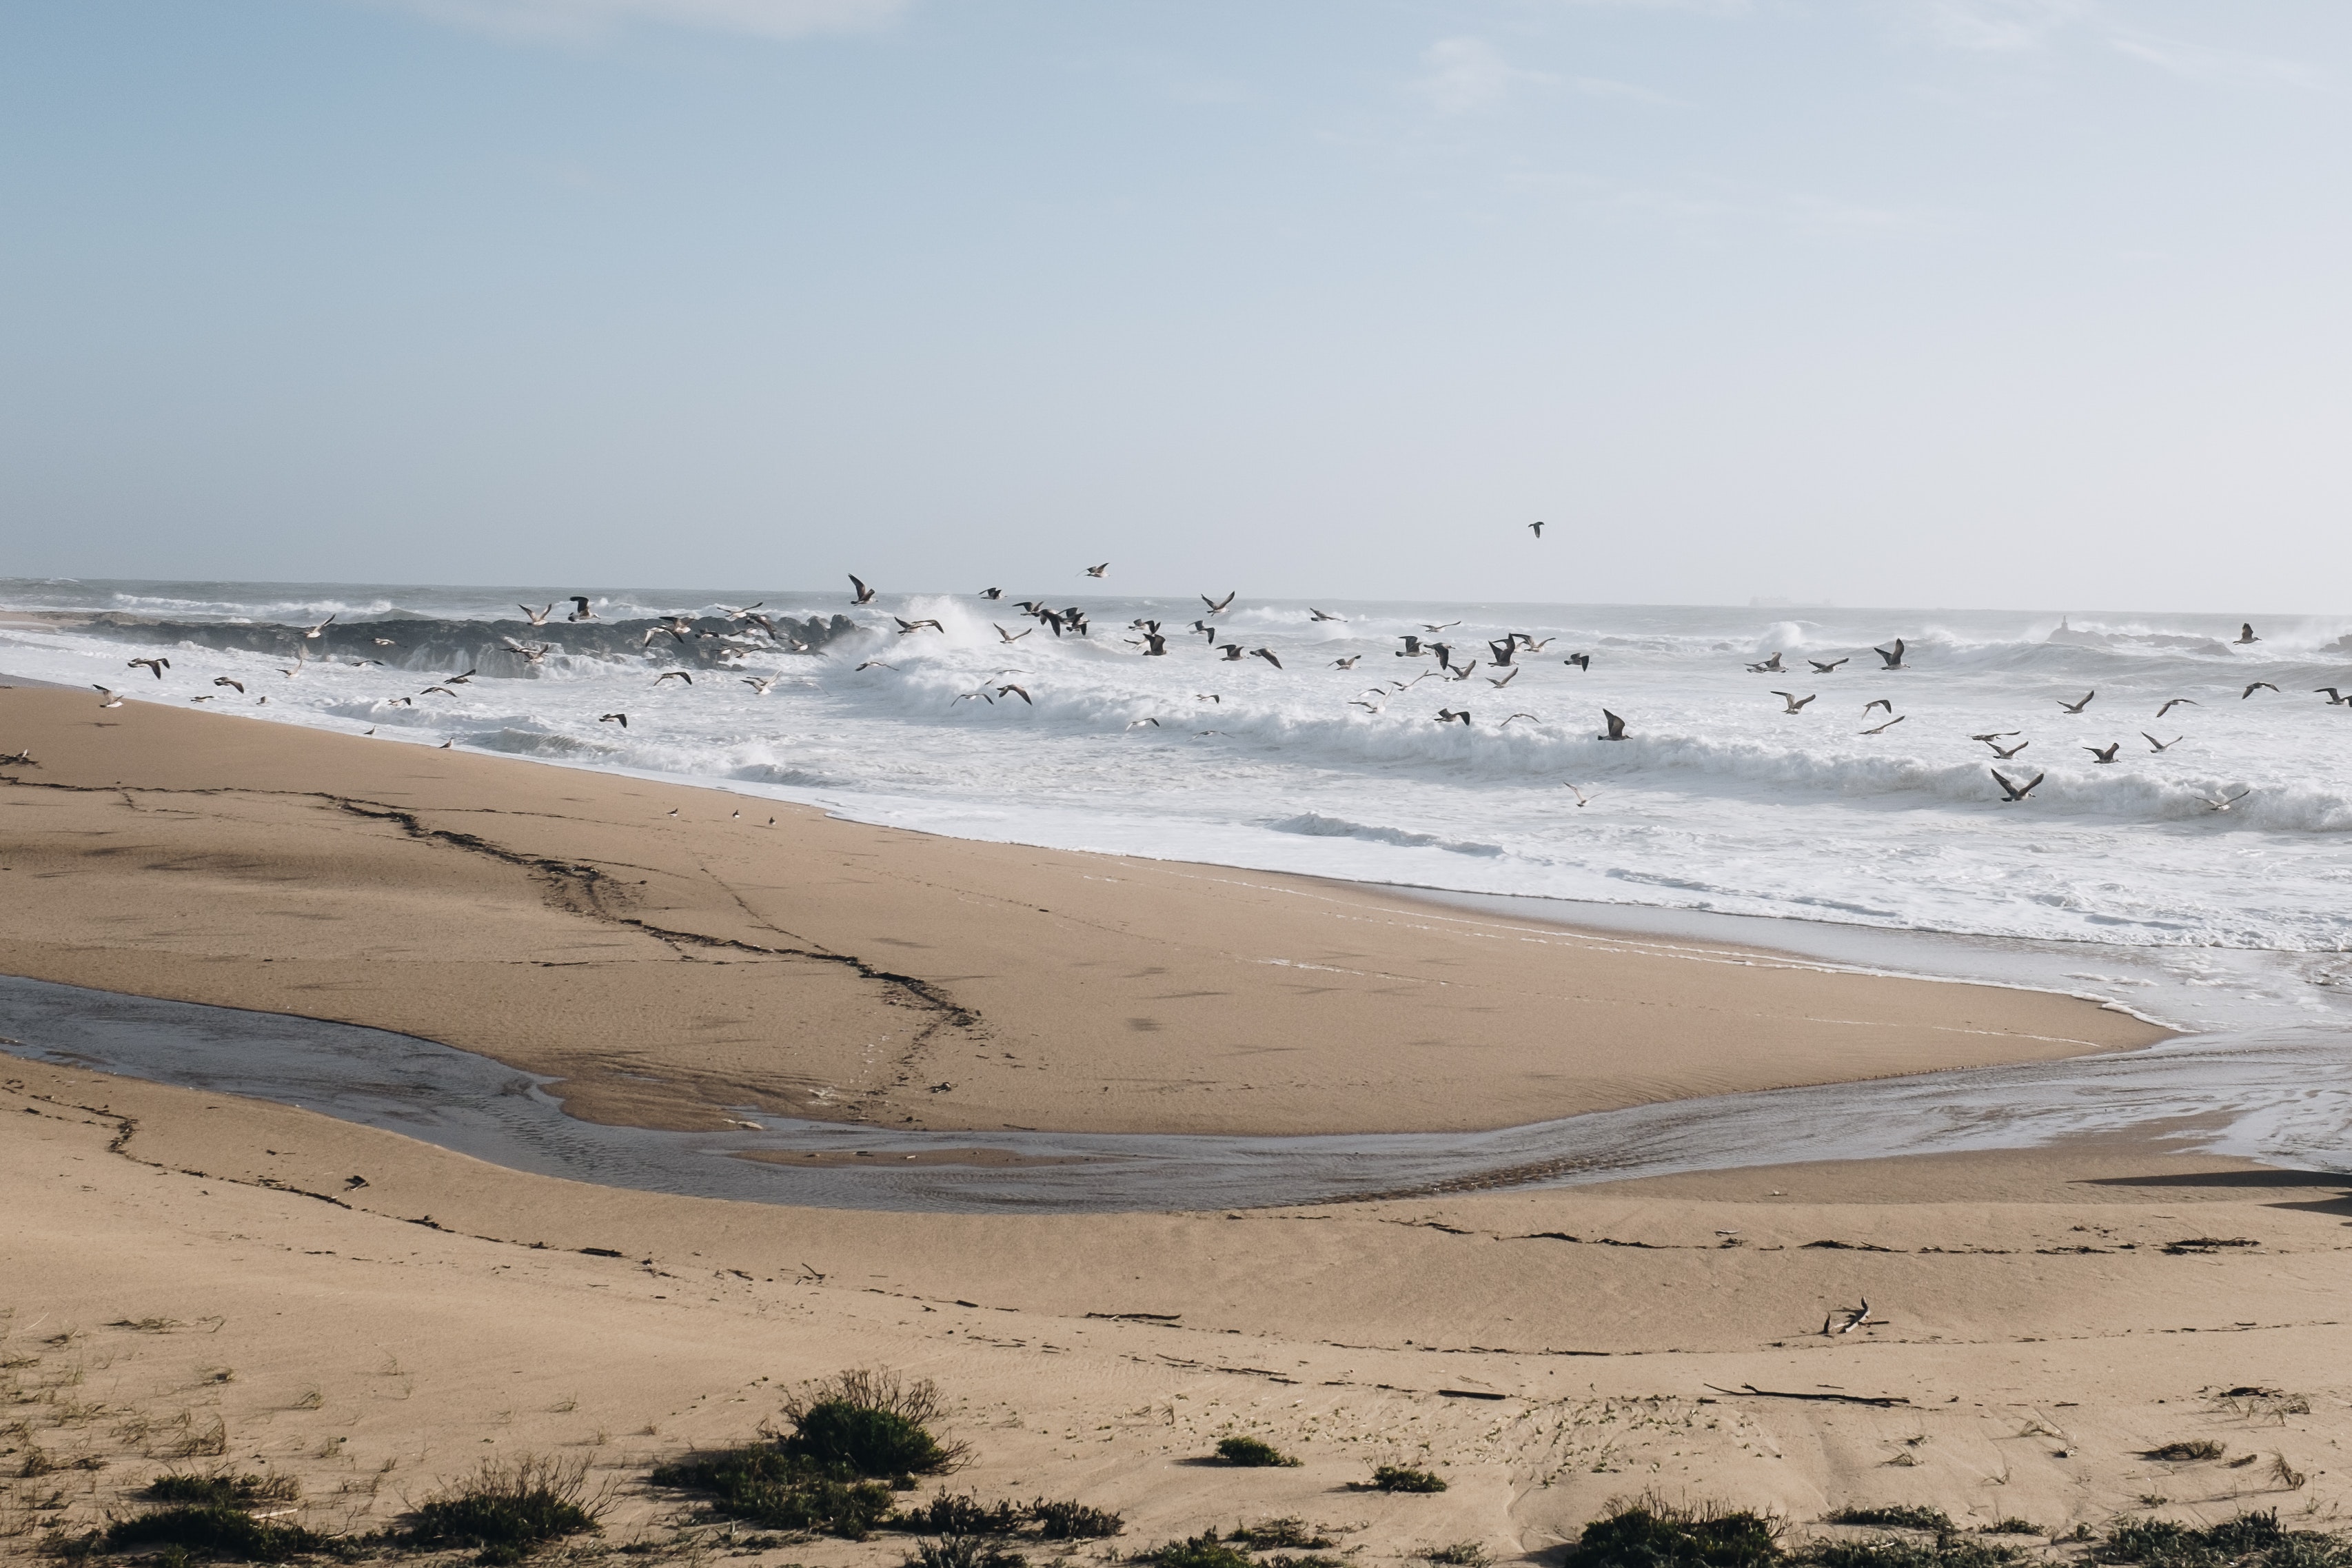
beach, sand, sea, shore, coast, wave, ocean, sky, natural environment, wind wave, coastal and oceanic landforms, water, horizon, tide, ecoregion, mudflat, bay, vacation, calm, landscape, geology, wind, seabird